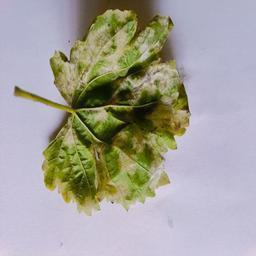
Label: Downy Mildew